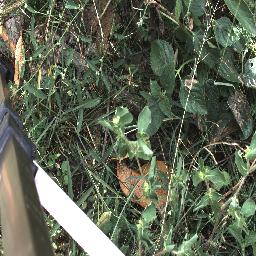
Label: lantana